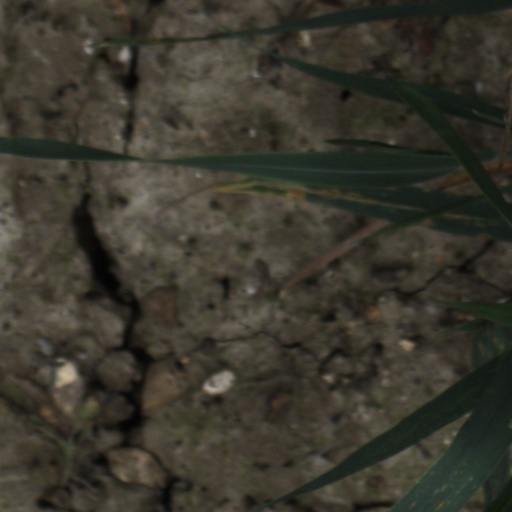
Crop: wheat